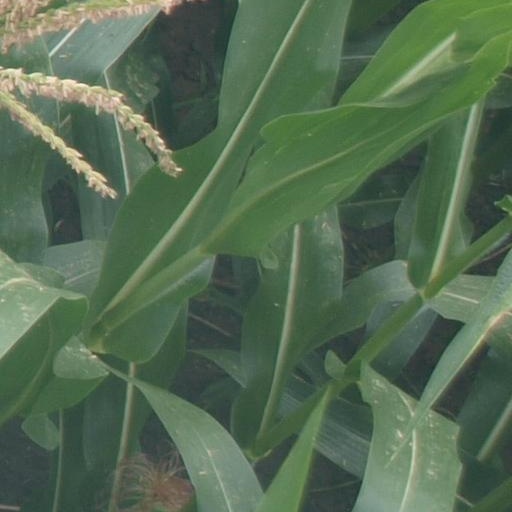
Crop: maize; corn